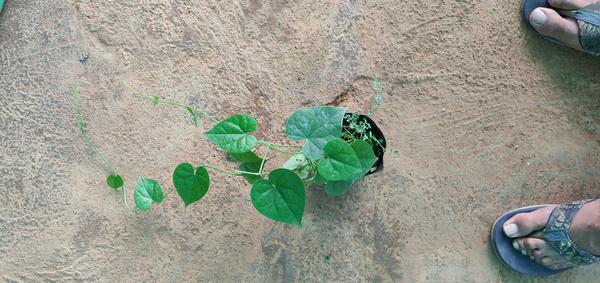
Plant: Amruta_Balli